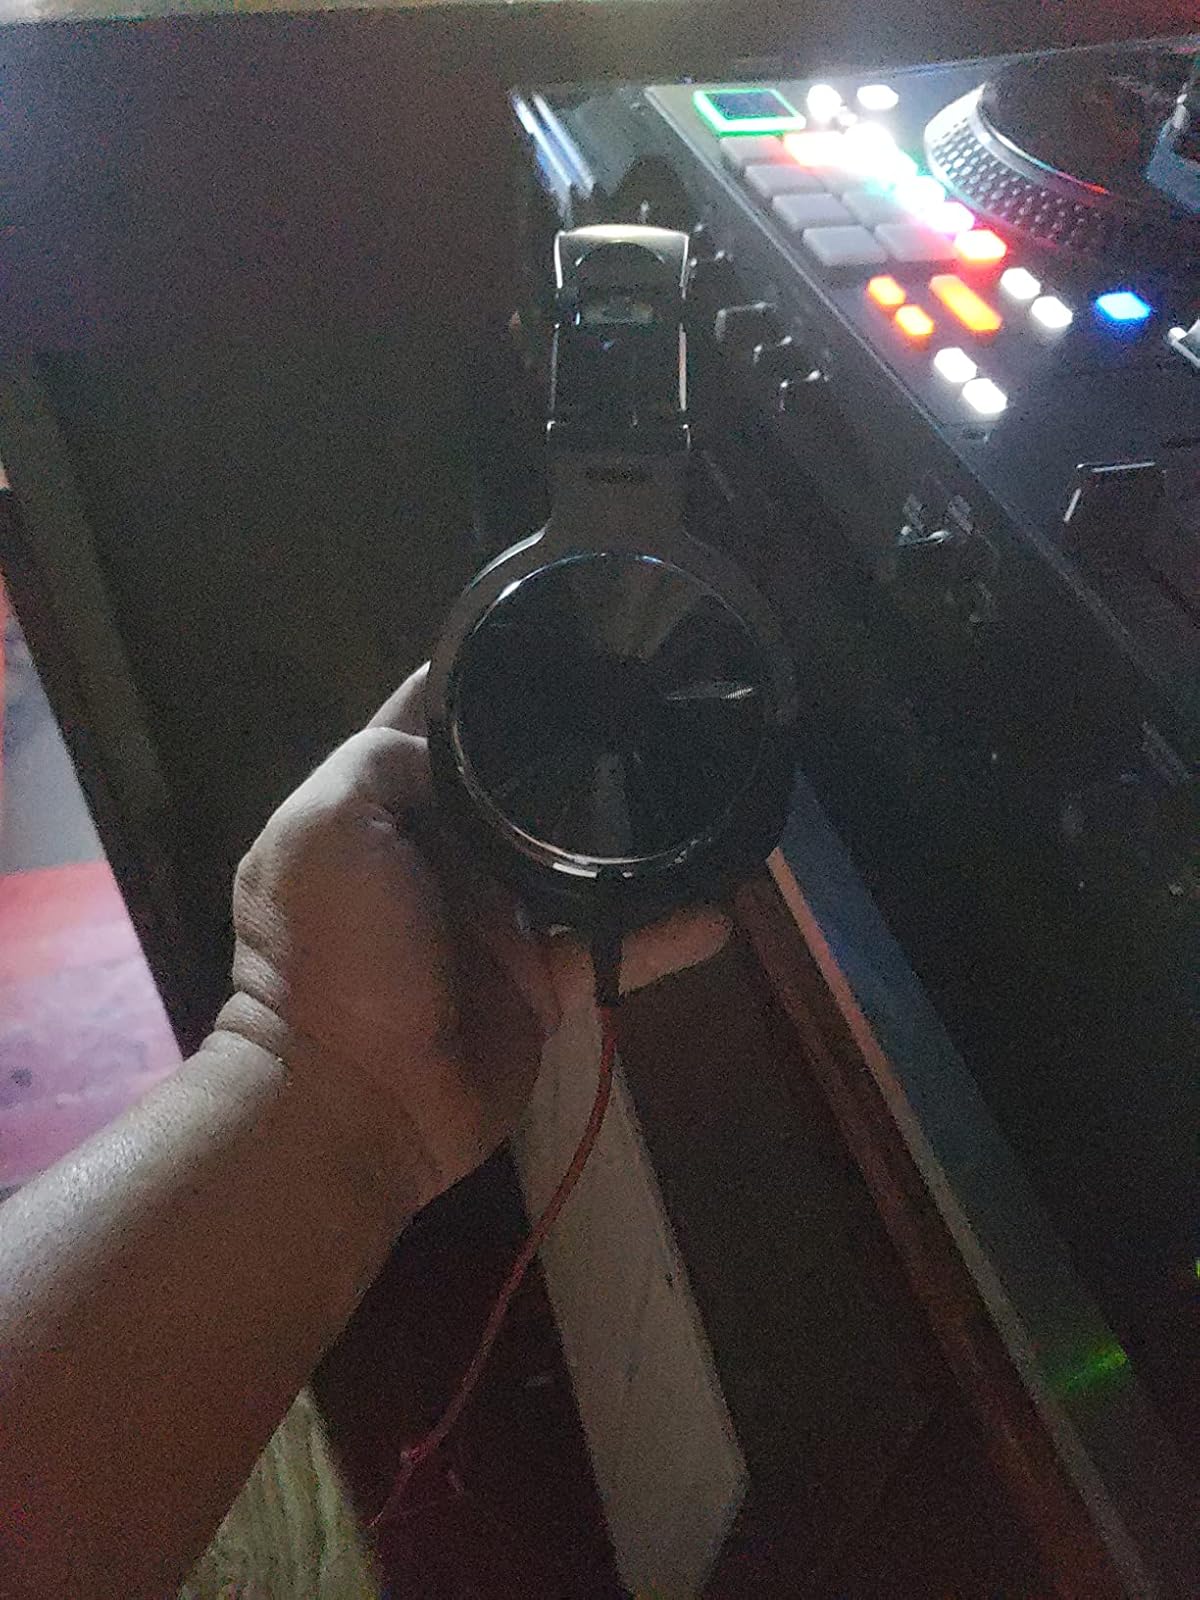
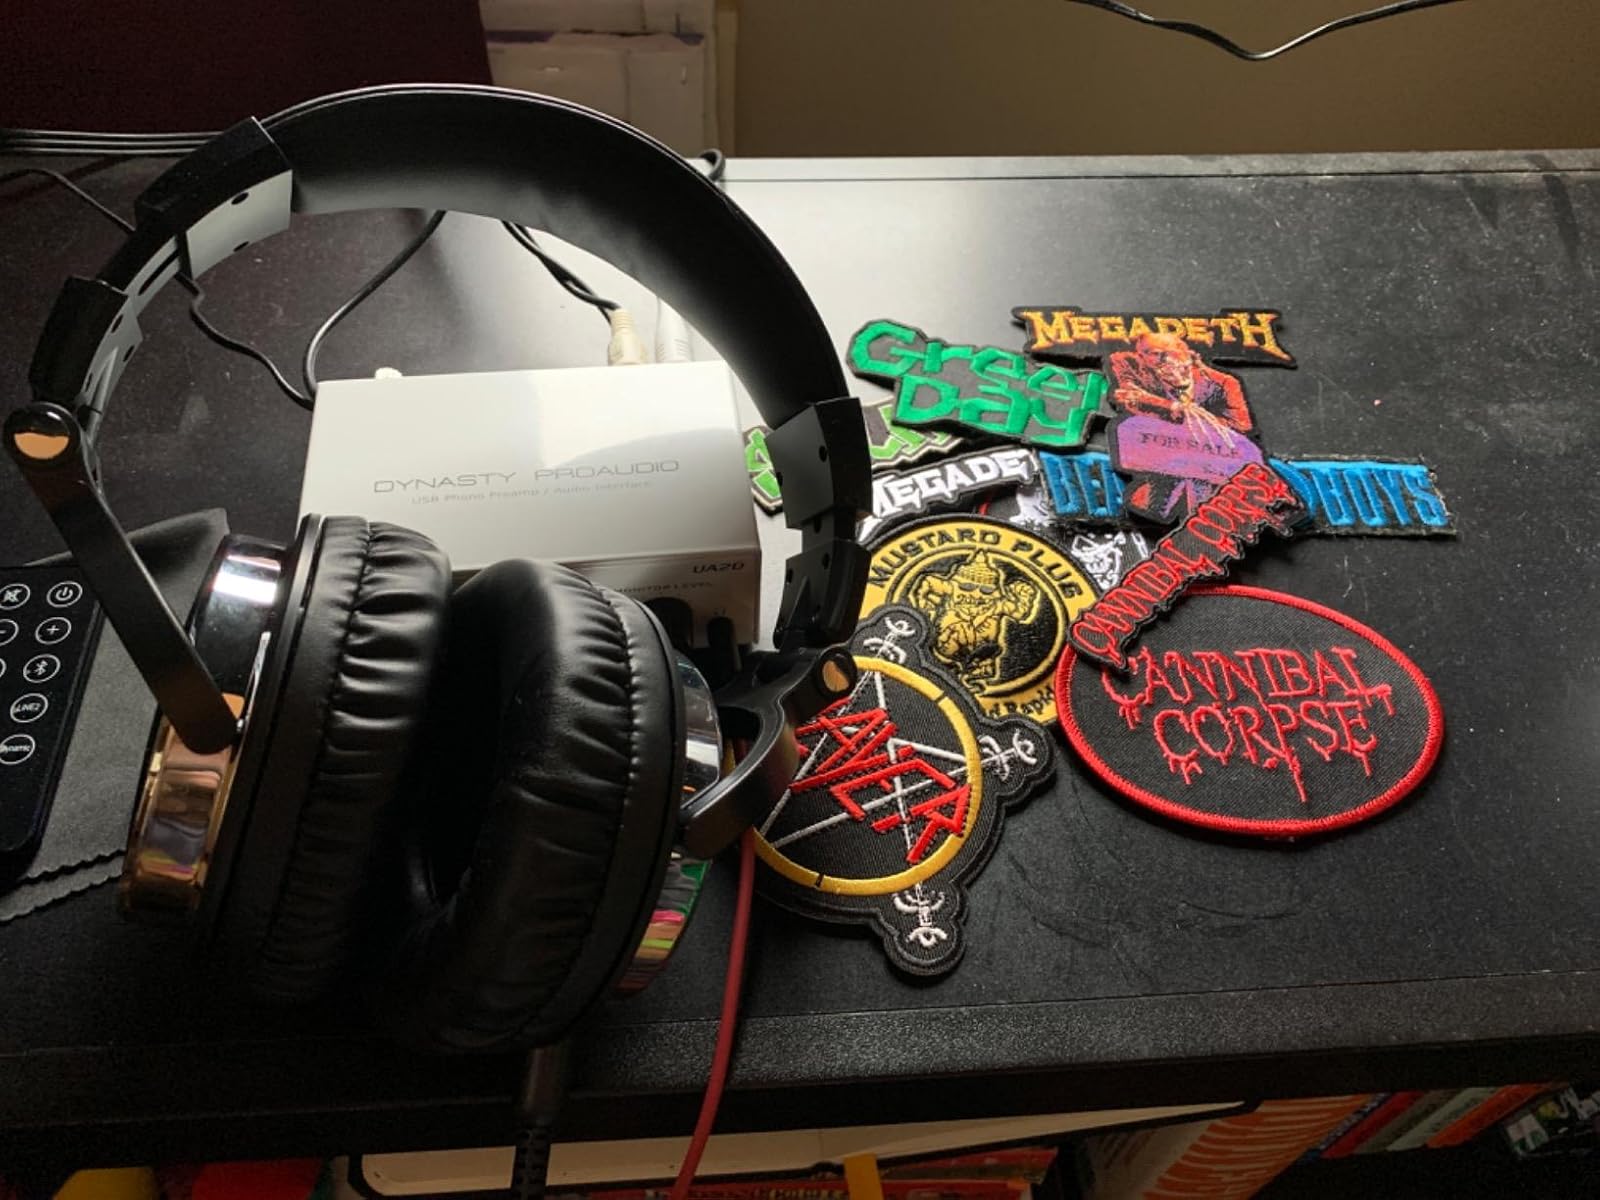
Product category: headphones
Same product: yes